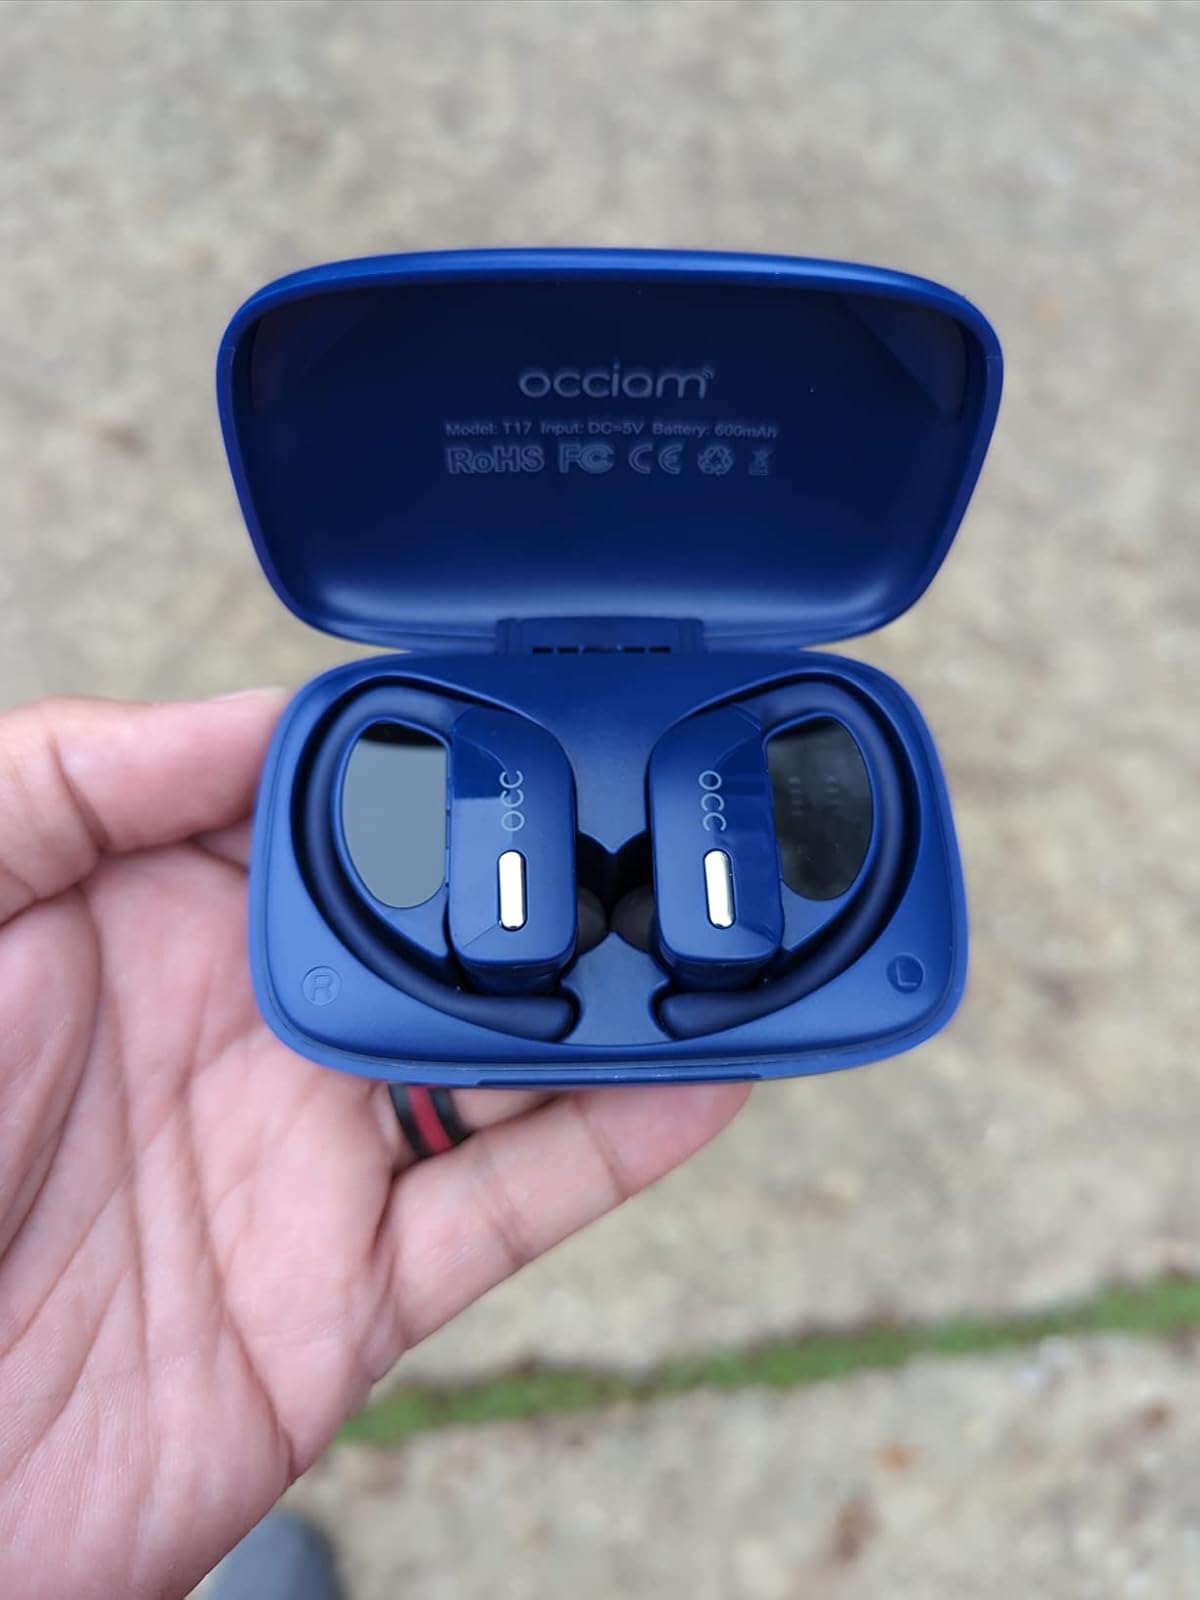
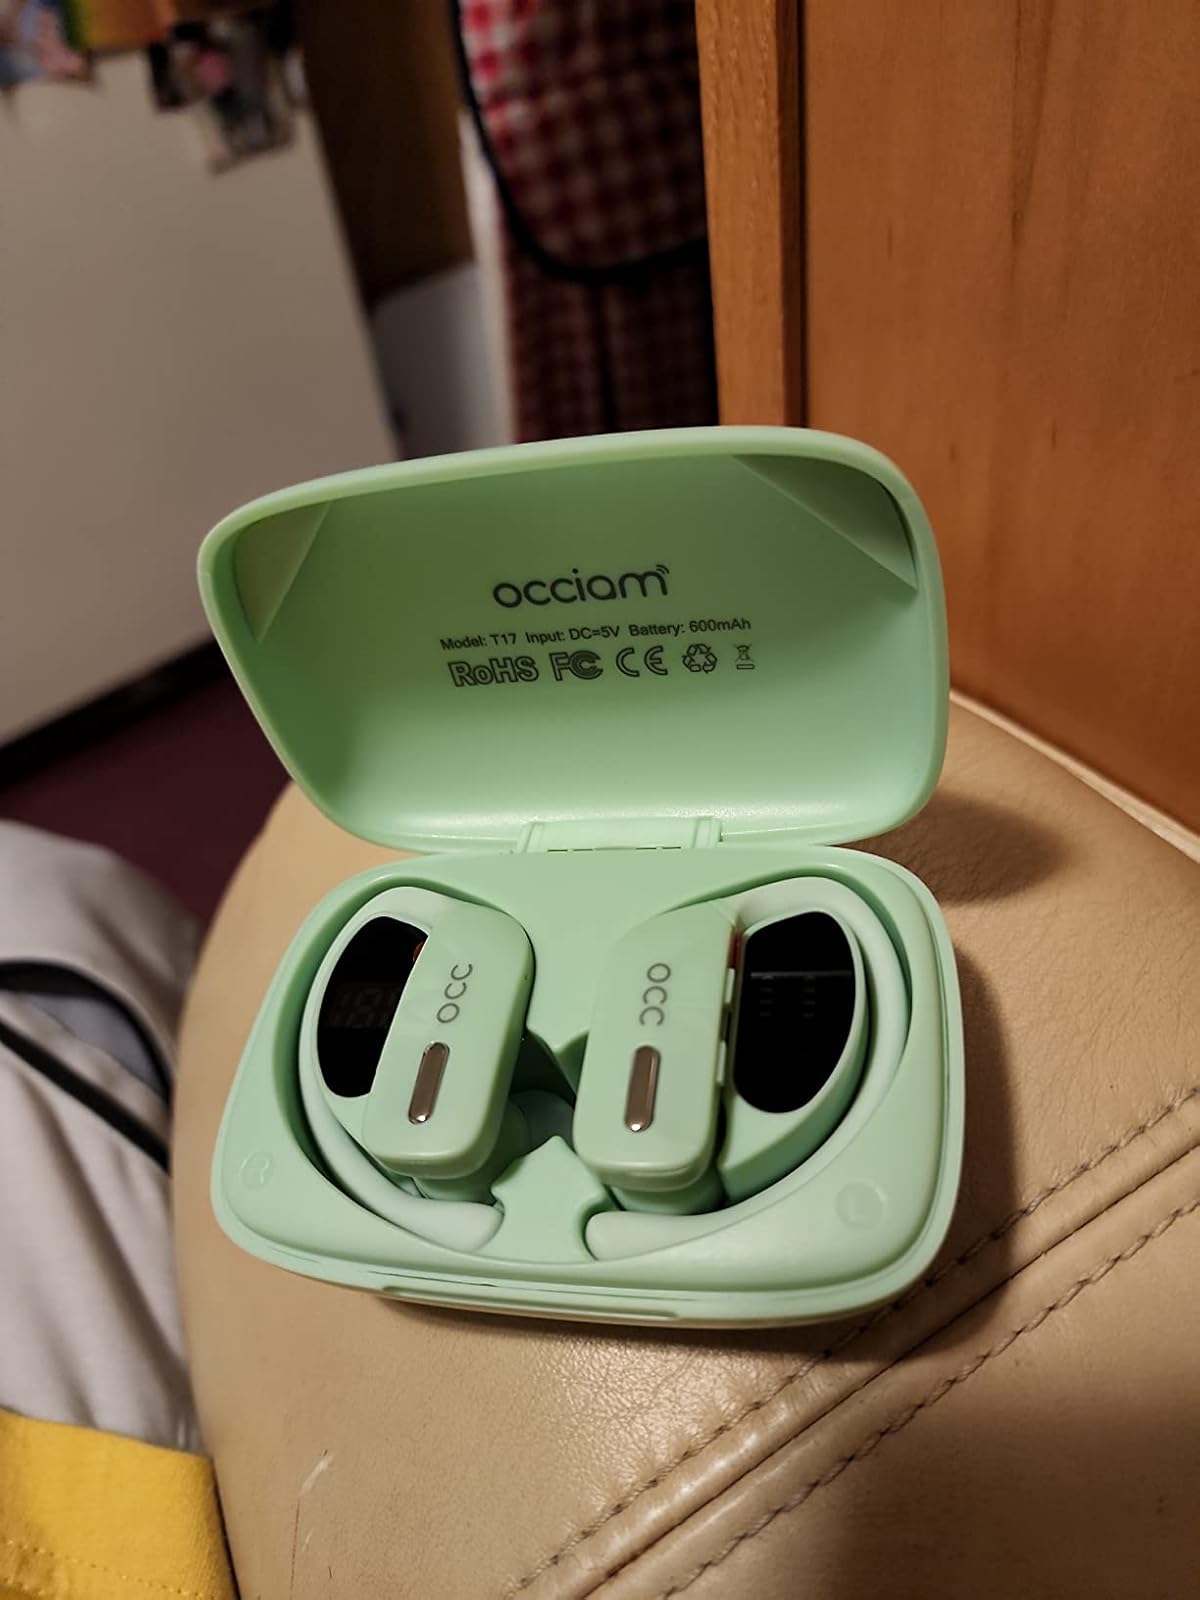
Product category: earbuds
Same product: no